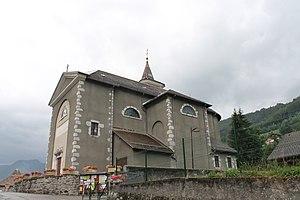
Vue du profil de l'église Saint-Nicolas des Clefs (XIXe siècle), depuis la mairie
Cette liste des églises de la Haute-Savoie recense les édifices religieux - églises, basiliques et cathédrales - situés dans le département de la Haute-Savoie. Tous sont situés dans le diocèse d'Annecy, hormis ceux situés dans les paroisses du canton de Rumilly, unis à l'archidiocèse de Chambéry, Maurienne et Tarentaise.
Les Clefs est une commune française, située dans le département de la Haute-Savoie en région Auvergne-Rhône-Alpes, dans le massif des Aravis.